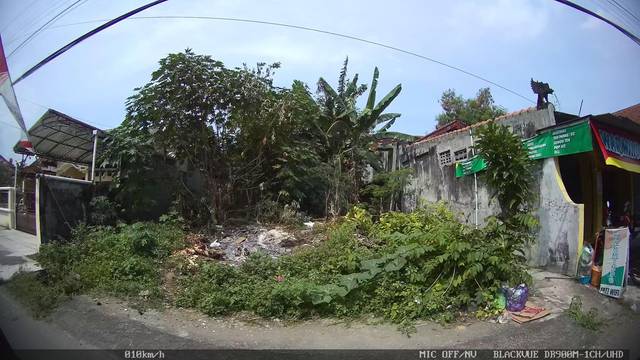
Region: Indonesia
Coordinates: -7.796, 110.403